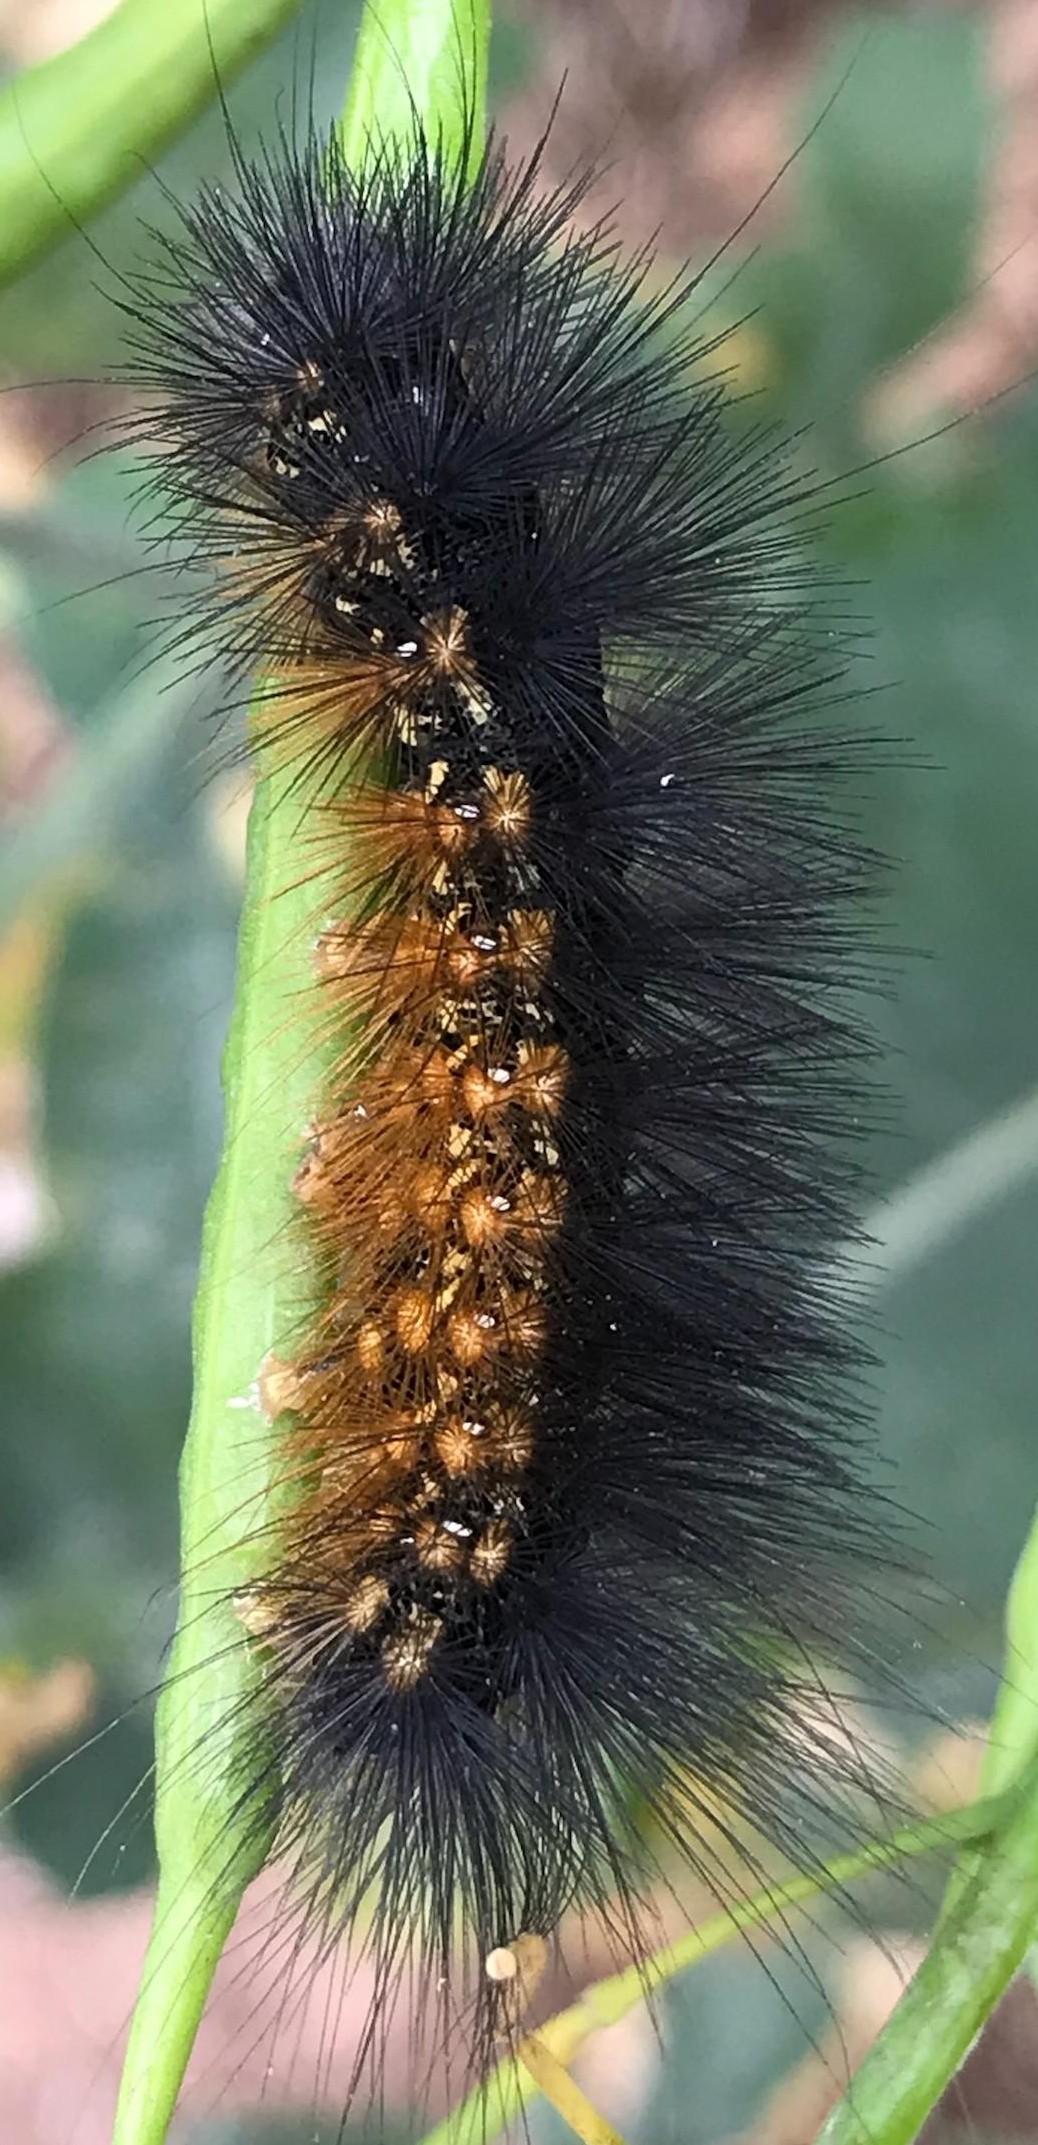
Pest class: occasional_pest